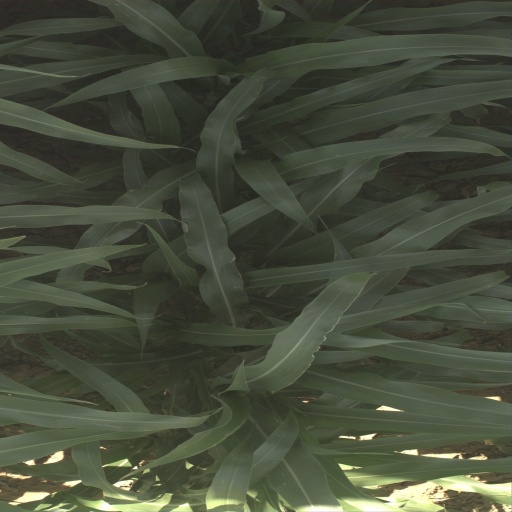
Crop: sorghum